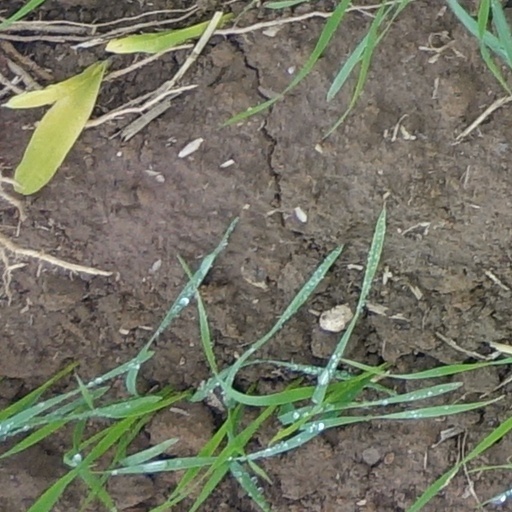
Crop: wheat